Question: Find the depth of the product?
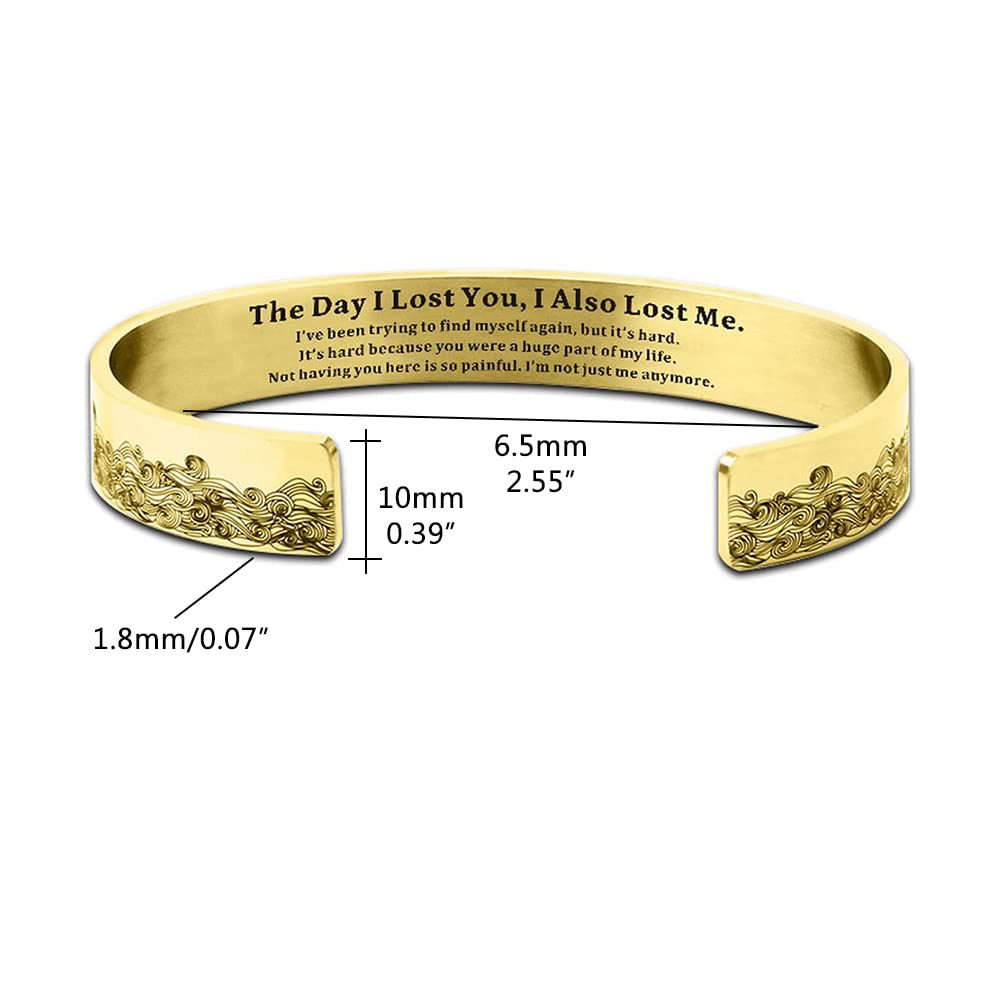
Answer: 2.55 inch